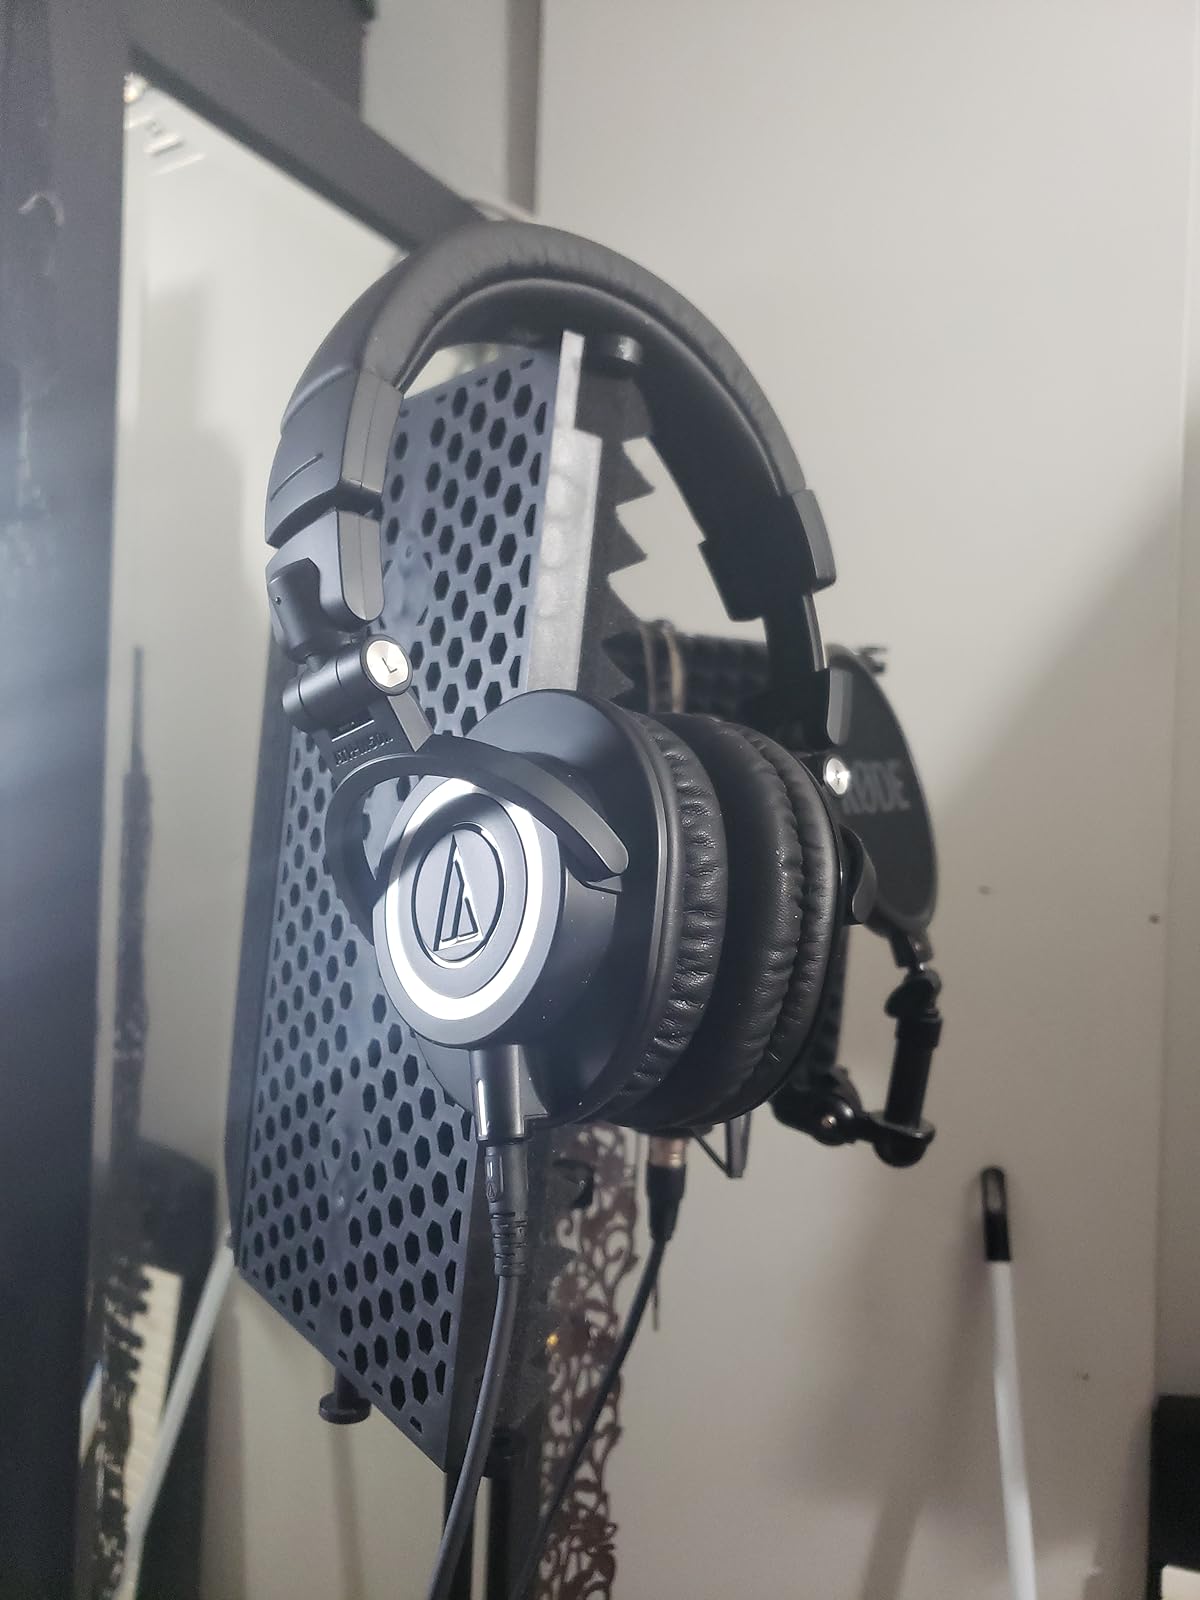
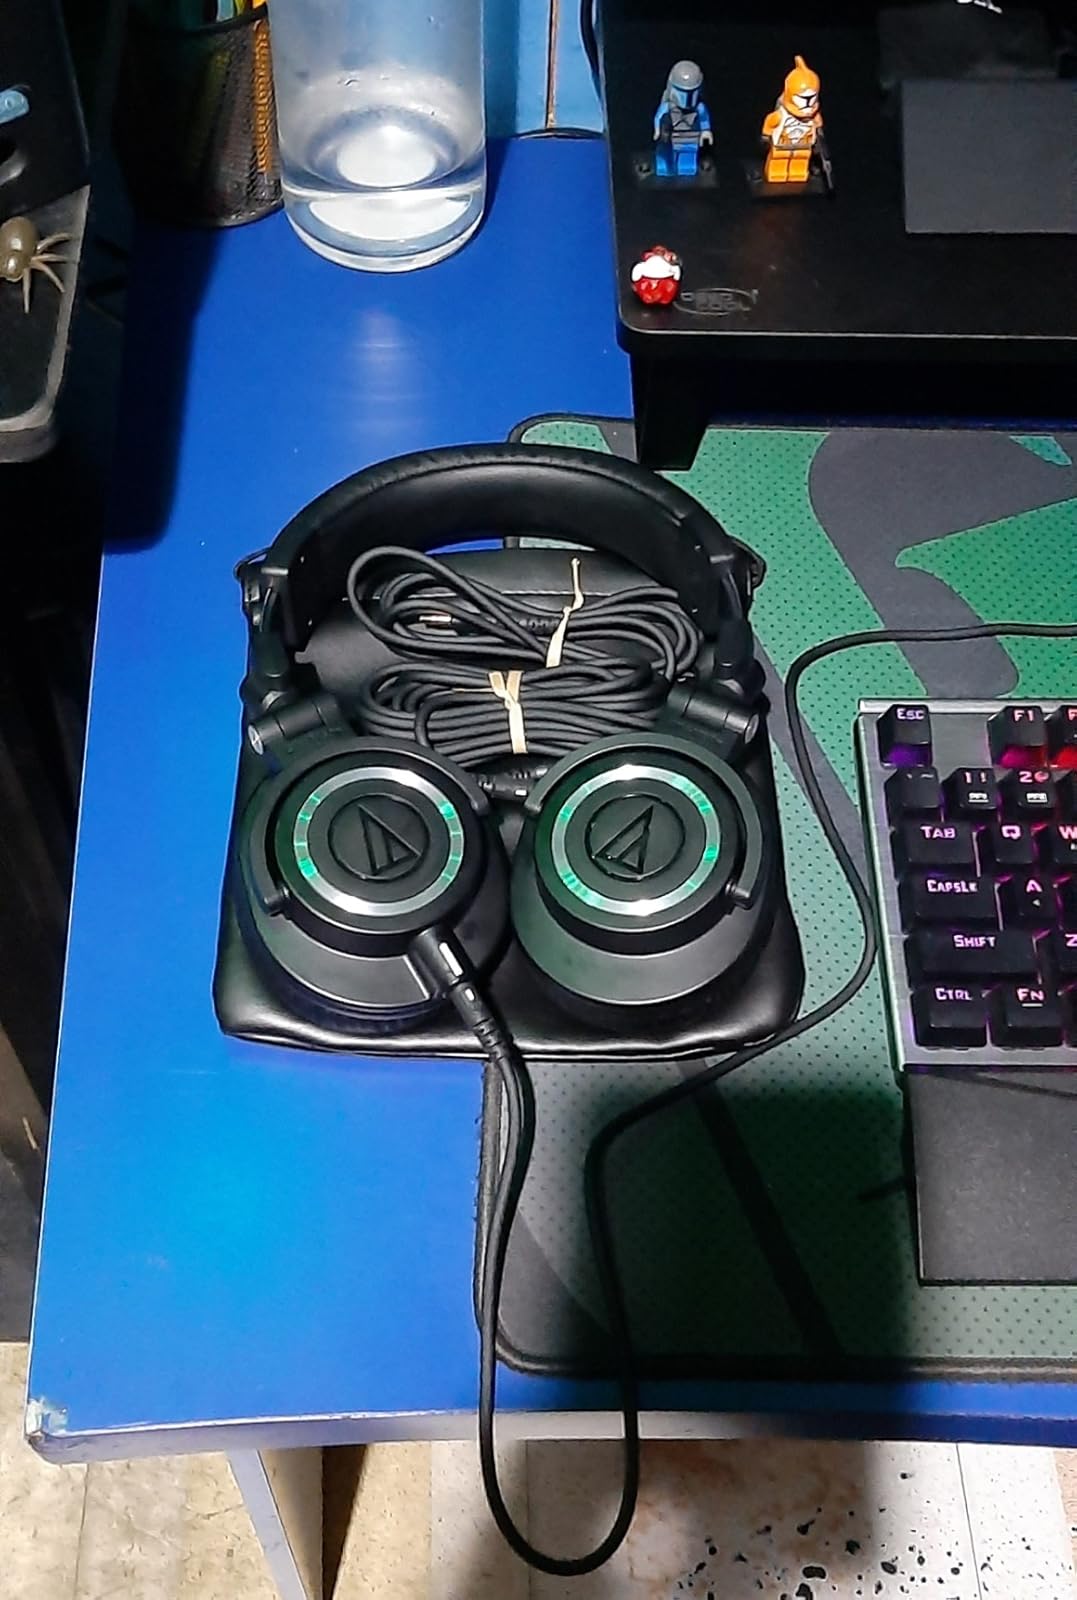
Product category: headphones
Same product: yes